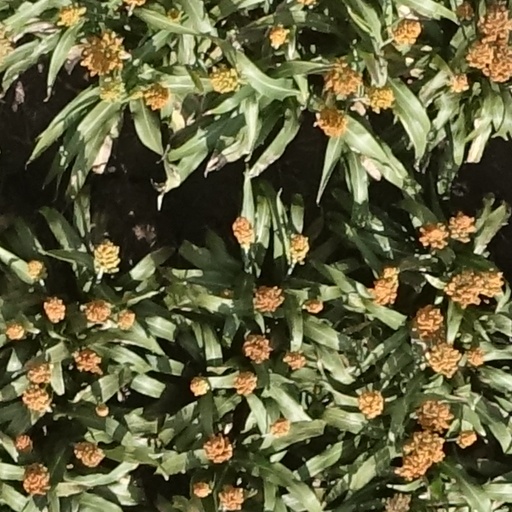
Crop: sorghum